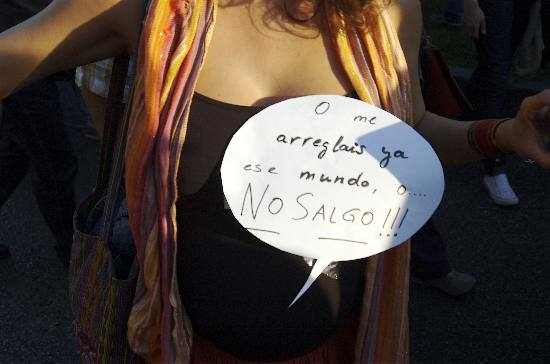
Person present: Yes